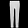
Label: Trouser